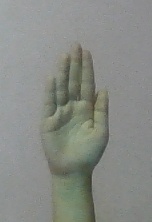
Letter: seen